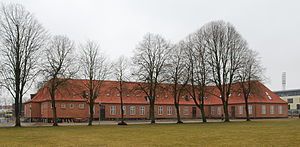
Aksel Petersen / Værker
Mandskabsbygning på Viborg Kaserne i marts 2011. (foto: Lars Schmidt)
Mandskabsbygning på Viborg Kaserne, set fra Paradepladsen.
Aksel Johannes Richard Petersen var en dansk nyklassicistisk arkitekt.